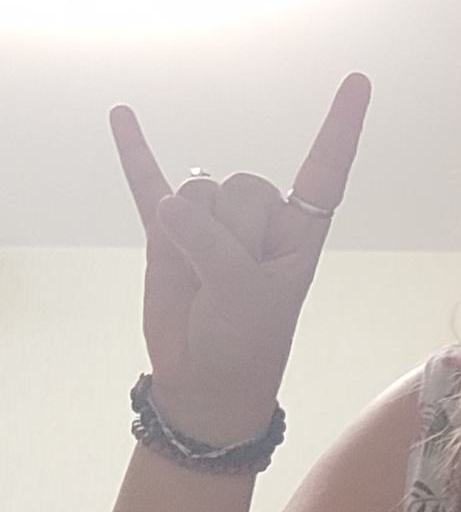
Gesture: rock